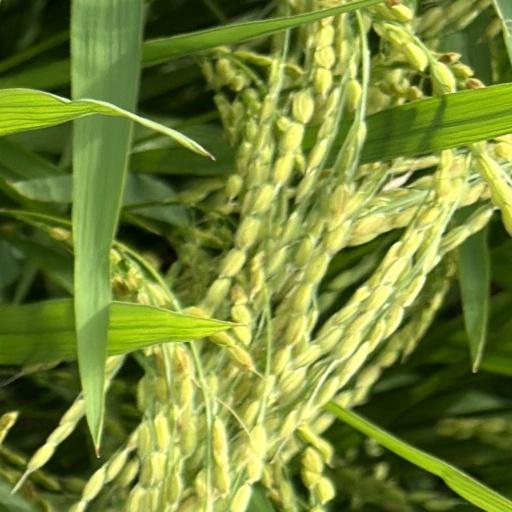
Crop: rice